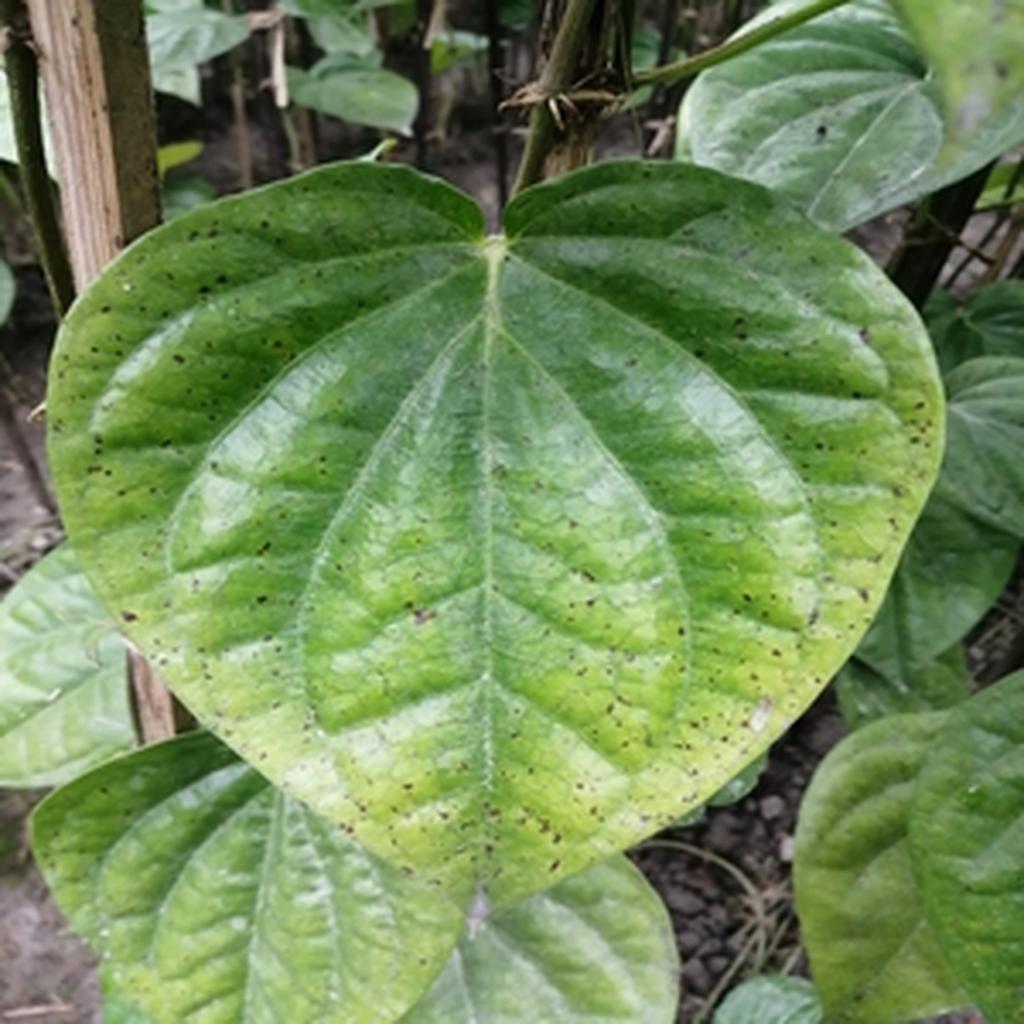
Label: Leaf_Spot